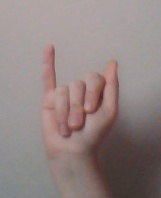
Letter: meem